Berlin Crisis of 1961

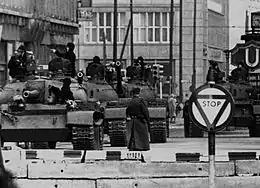
Soviet T-54 tanks at Checkpoint Charlie, October 27, 1961.

At midnight, East Germany's border police, the East German army and units of the Soviet Army began to close the border; by morning on Sunday 13 August 1961, the border to West Berlin had been shut. East German troops and workers had begun to tear up streets running alongside the barrier to make them impassable to most vehicles, and to install barbed wire entanglements and fences along the around the three western sectors and the which actually divided West and East Berlin. Approximately 32,000 troops were employed for the building of the Wall, after which the Border Police became responsible for manning and improving it. To discourage Western interference and perhaps control potential riots, the Soviet Army was present.